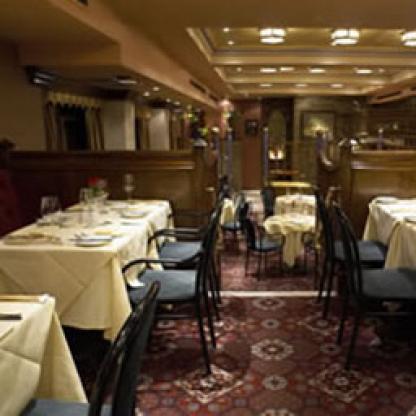
Scene: Indoor